Cherokee Park

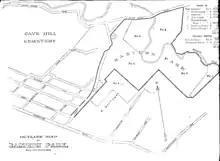
A map of the private land tracts that became Cherokee Park in 1893. Streets renamed since 1893 include Grinstead Drive (Daisy Lane) and Lexington Road (Work House Road).

The land comprising Cherokee Park was originally part of a military land grant in 1773 to James Southall and Richard Charlton.